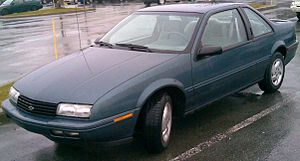
Chevrolet Beretta
Chevrolet Beretta (1987−1996)
Chevrolet Beretta var en af den amerikanske bilfabrikant Chevrolet mellem 1987 og 1996 fremstillet coupé i den store mellemklasse.